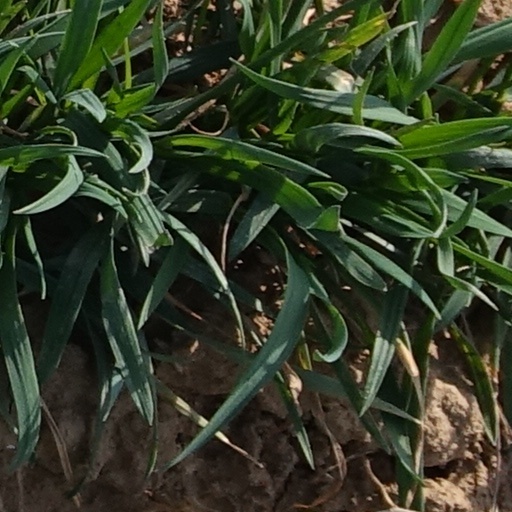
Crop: wheat